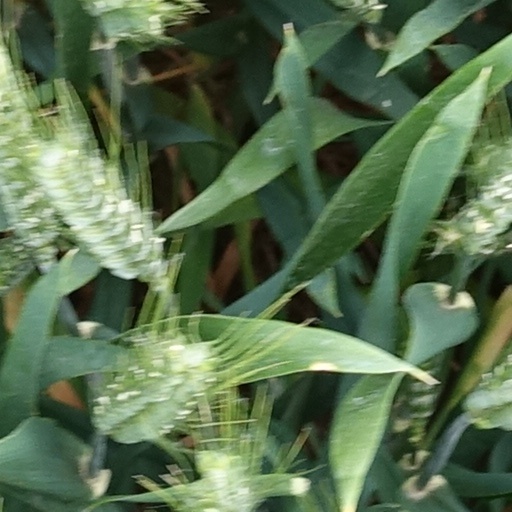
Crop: wheat